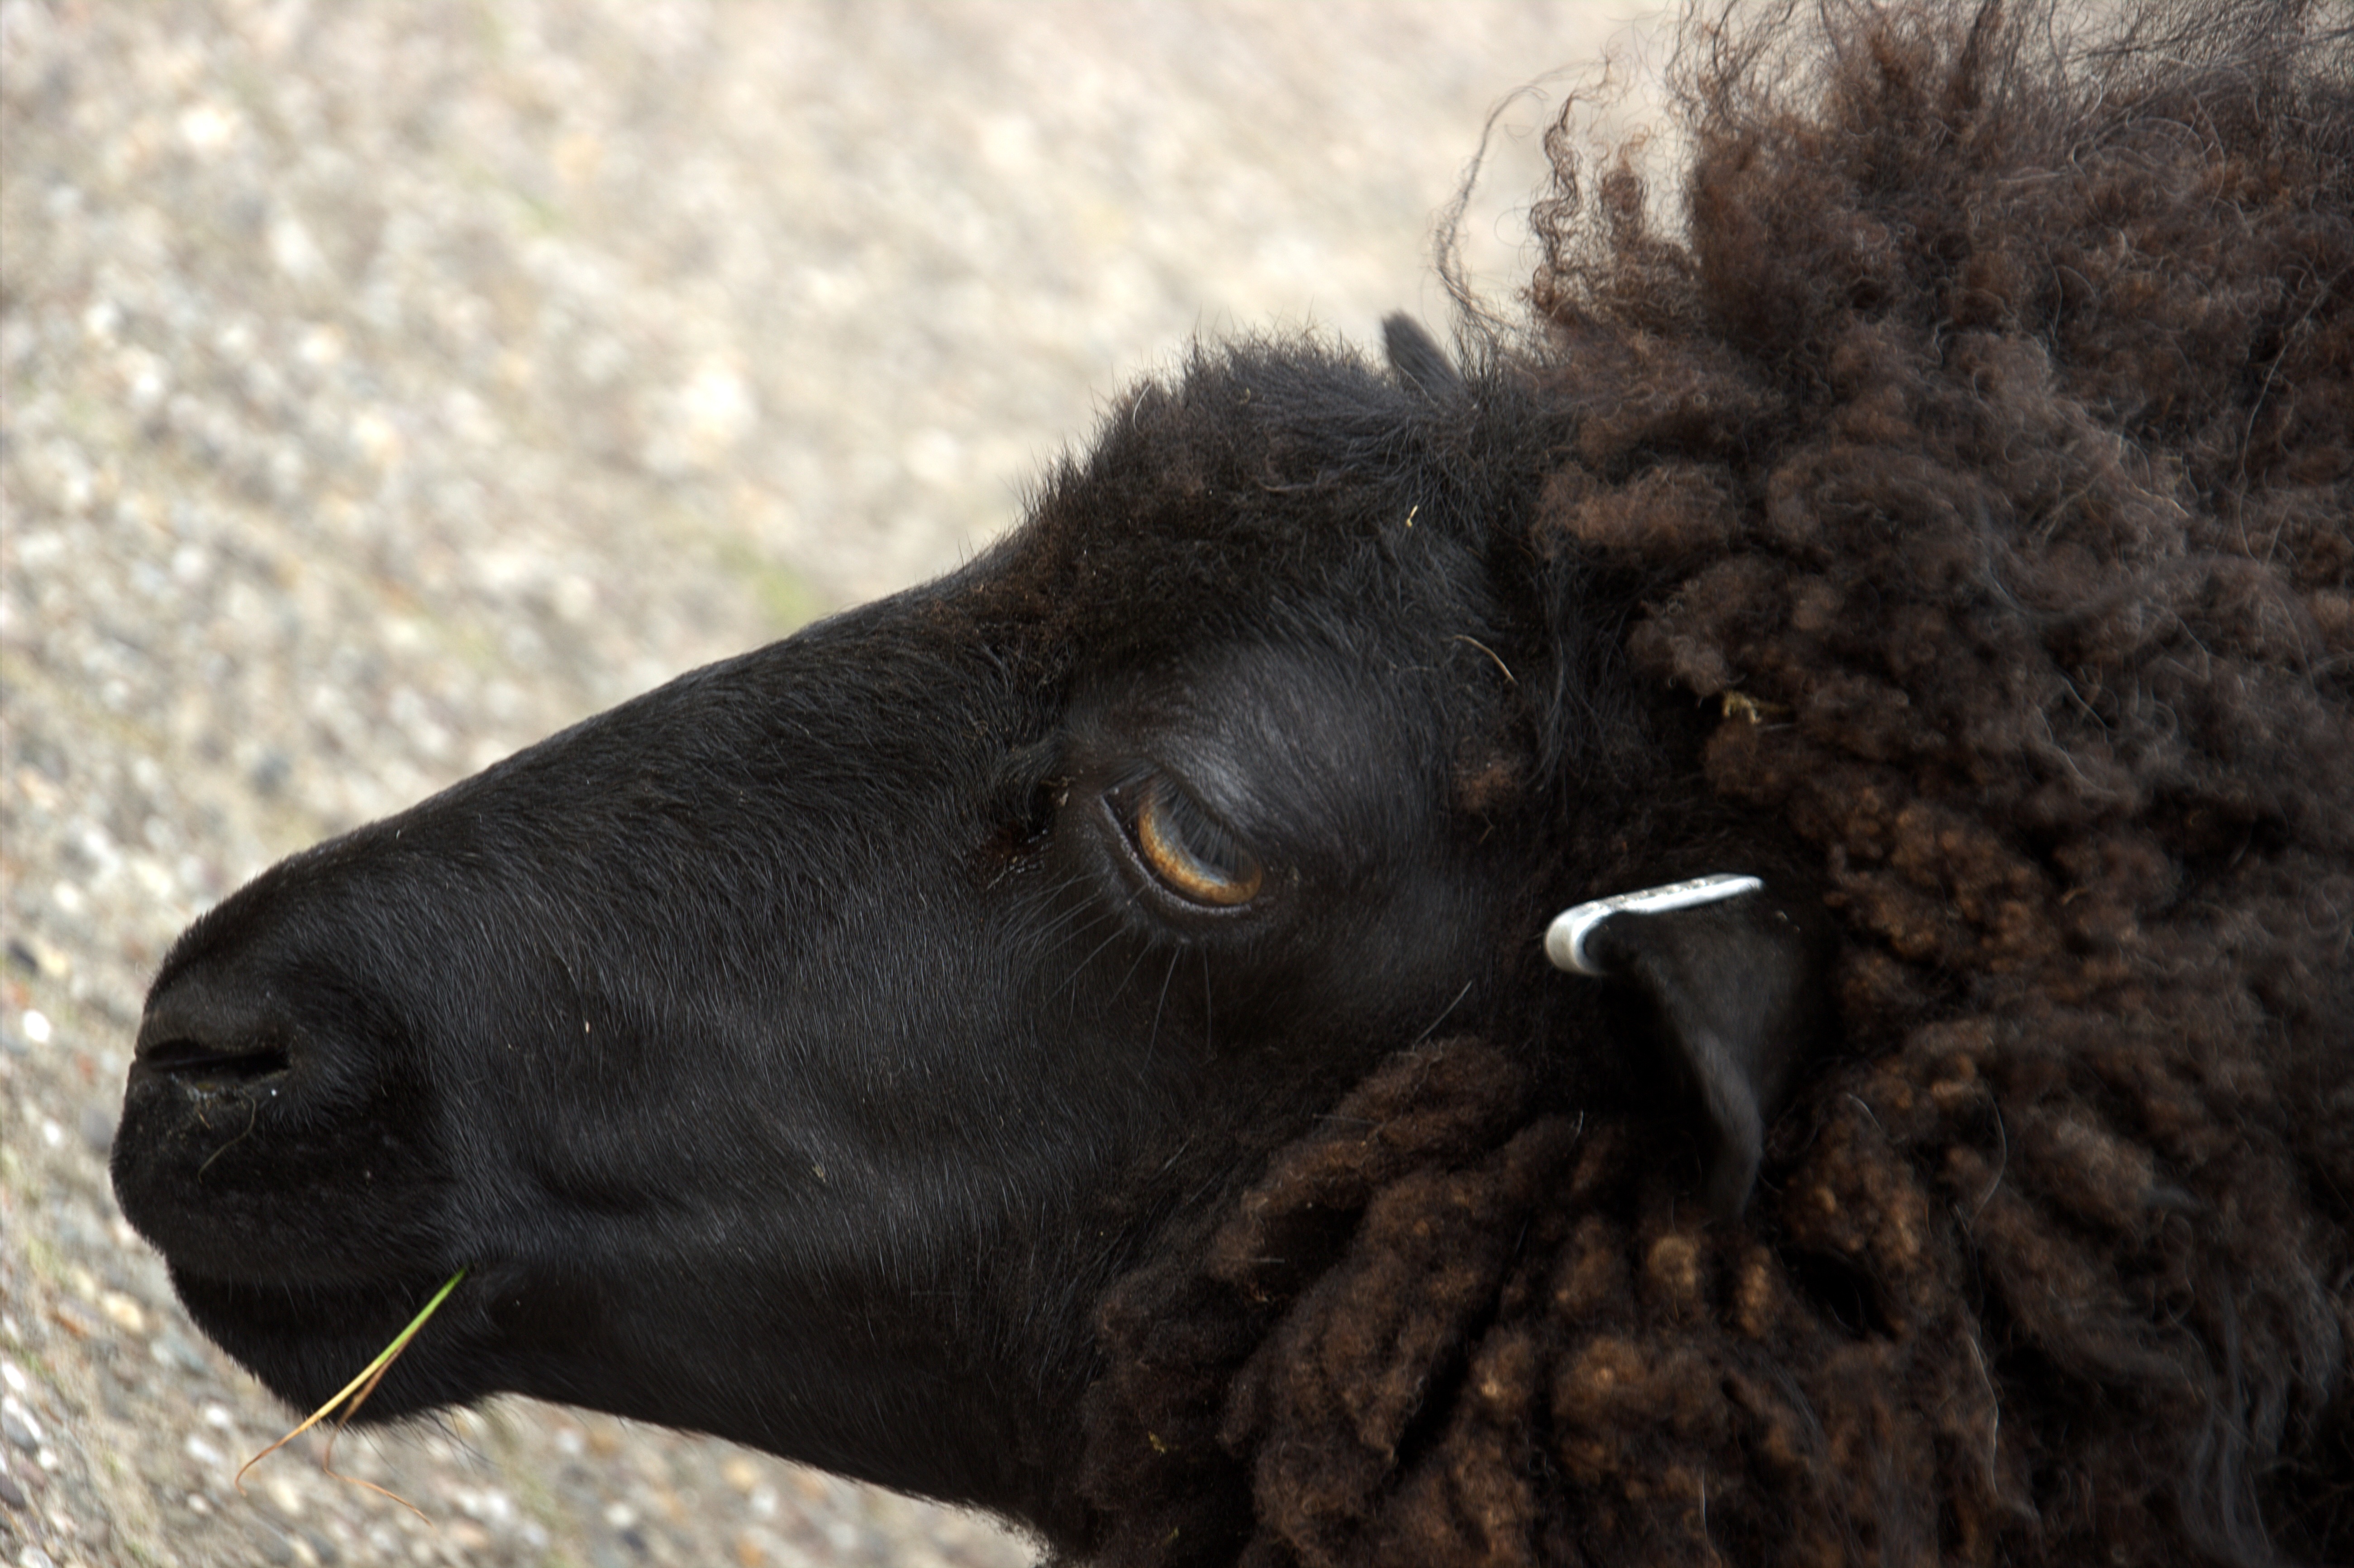
countryside, wildlife, horn, sheep, mammal, fauna, close up, goats, eye, head, vertebrate, sheeps, black sheep, cattle like mammal, cow goat family